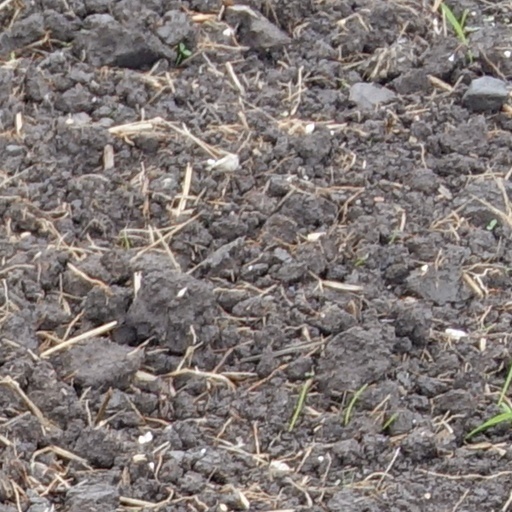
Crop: wheat